Samuel Harding (cabinetmaker)

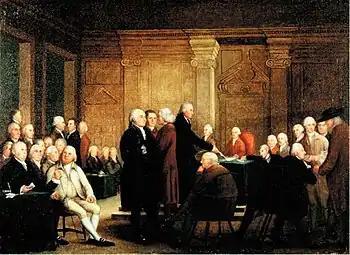
"Congress Voting Independence" (-1788) by Robert Edge Pine. Harding carved the ionic capitals atop the pilasters in the Assembly Room of Independence Hall, and may have carved the shell frieze.

Samuel Harding (died 1758) was an American cabinetmaker, remembered for his Queen Anne style furniture and for the interior architectural ornament of Independence Hall, in Philadelphia, Pennsylvania, United States.